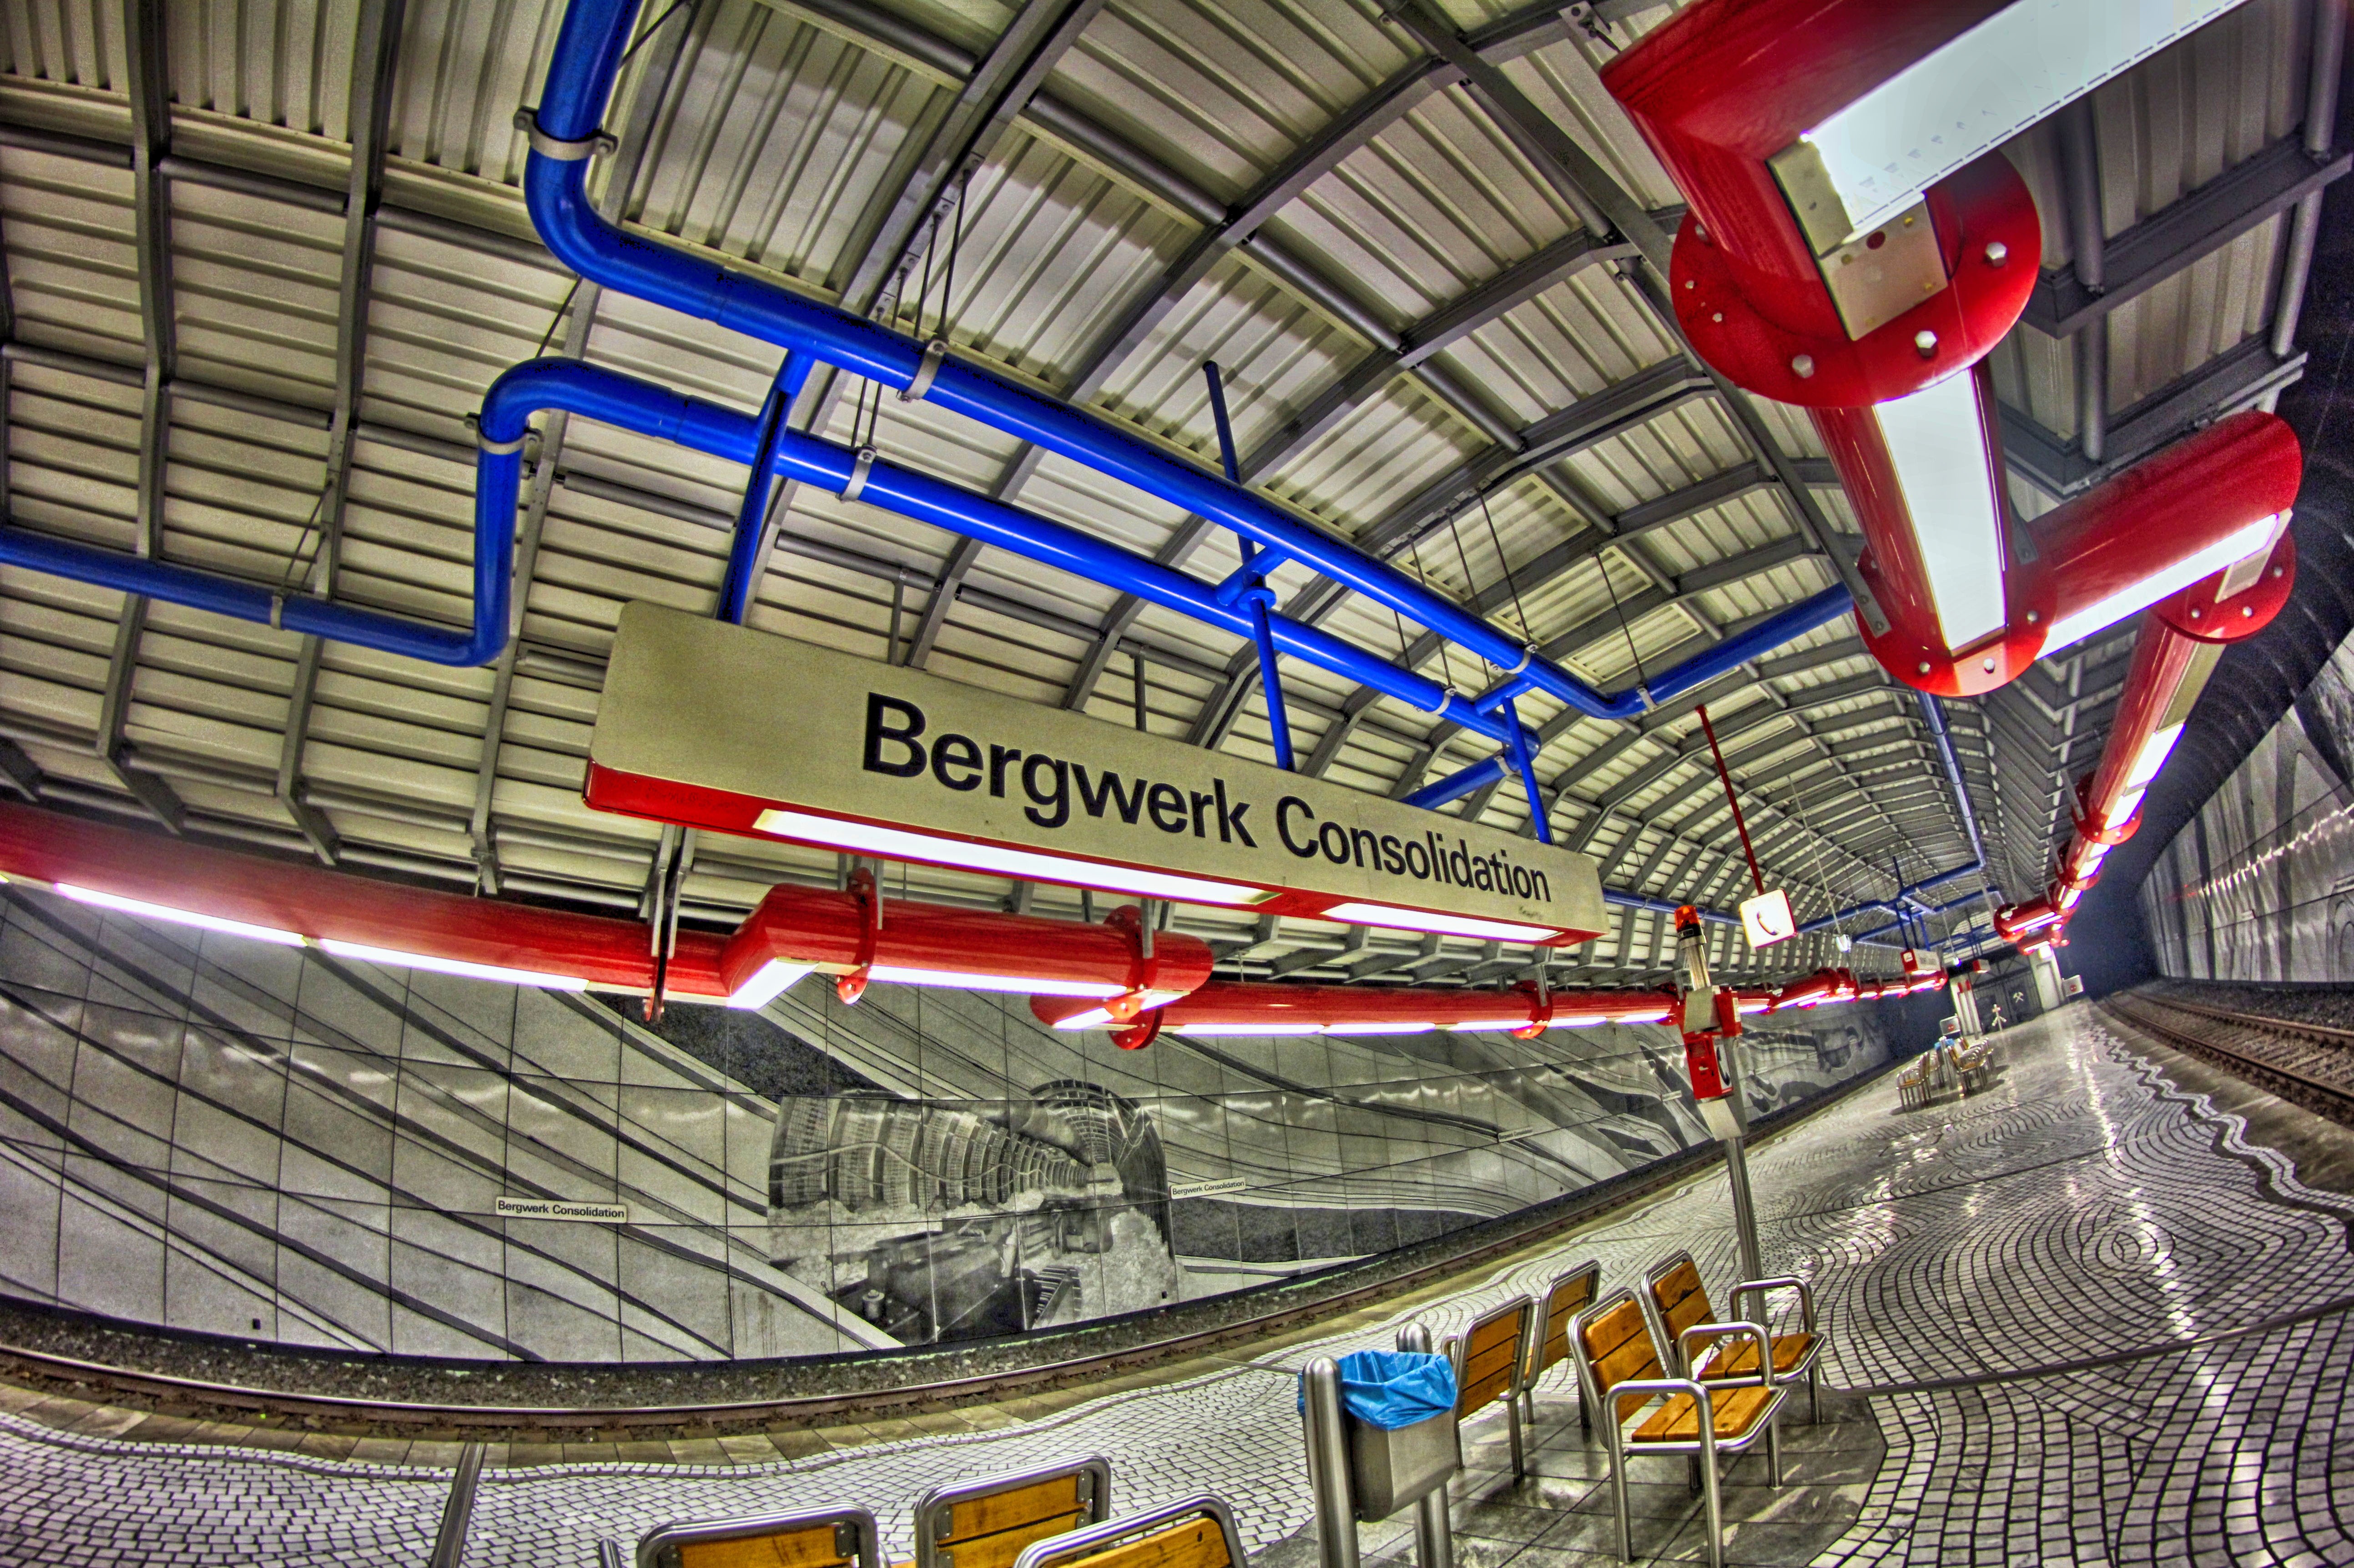
structure, train, metro, tram, transport, vehicle, stadium, public transport, arena, infrastructure, stop, gelsenkirchen, bogestra, urban area, sport venue, rapid transit, zeche consol